Assam Legislative Assembly

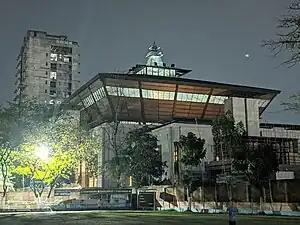
Assam Legislative Assembly

According to provisions of the Government of India Act 1935, a bicameral legislature of Assam province came into existence in 1937. After the Government of India Act 1935 was passed, it paved the way for the formation of Assam Legislative Assembly, and became a bicameral legislature. The strength of the House was 108, where all the members were elected. The Legislative Council (Upper House) was not less than 21 and not more than 22 members.